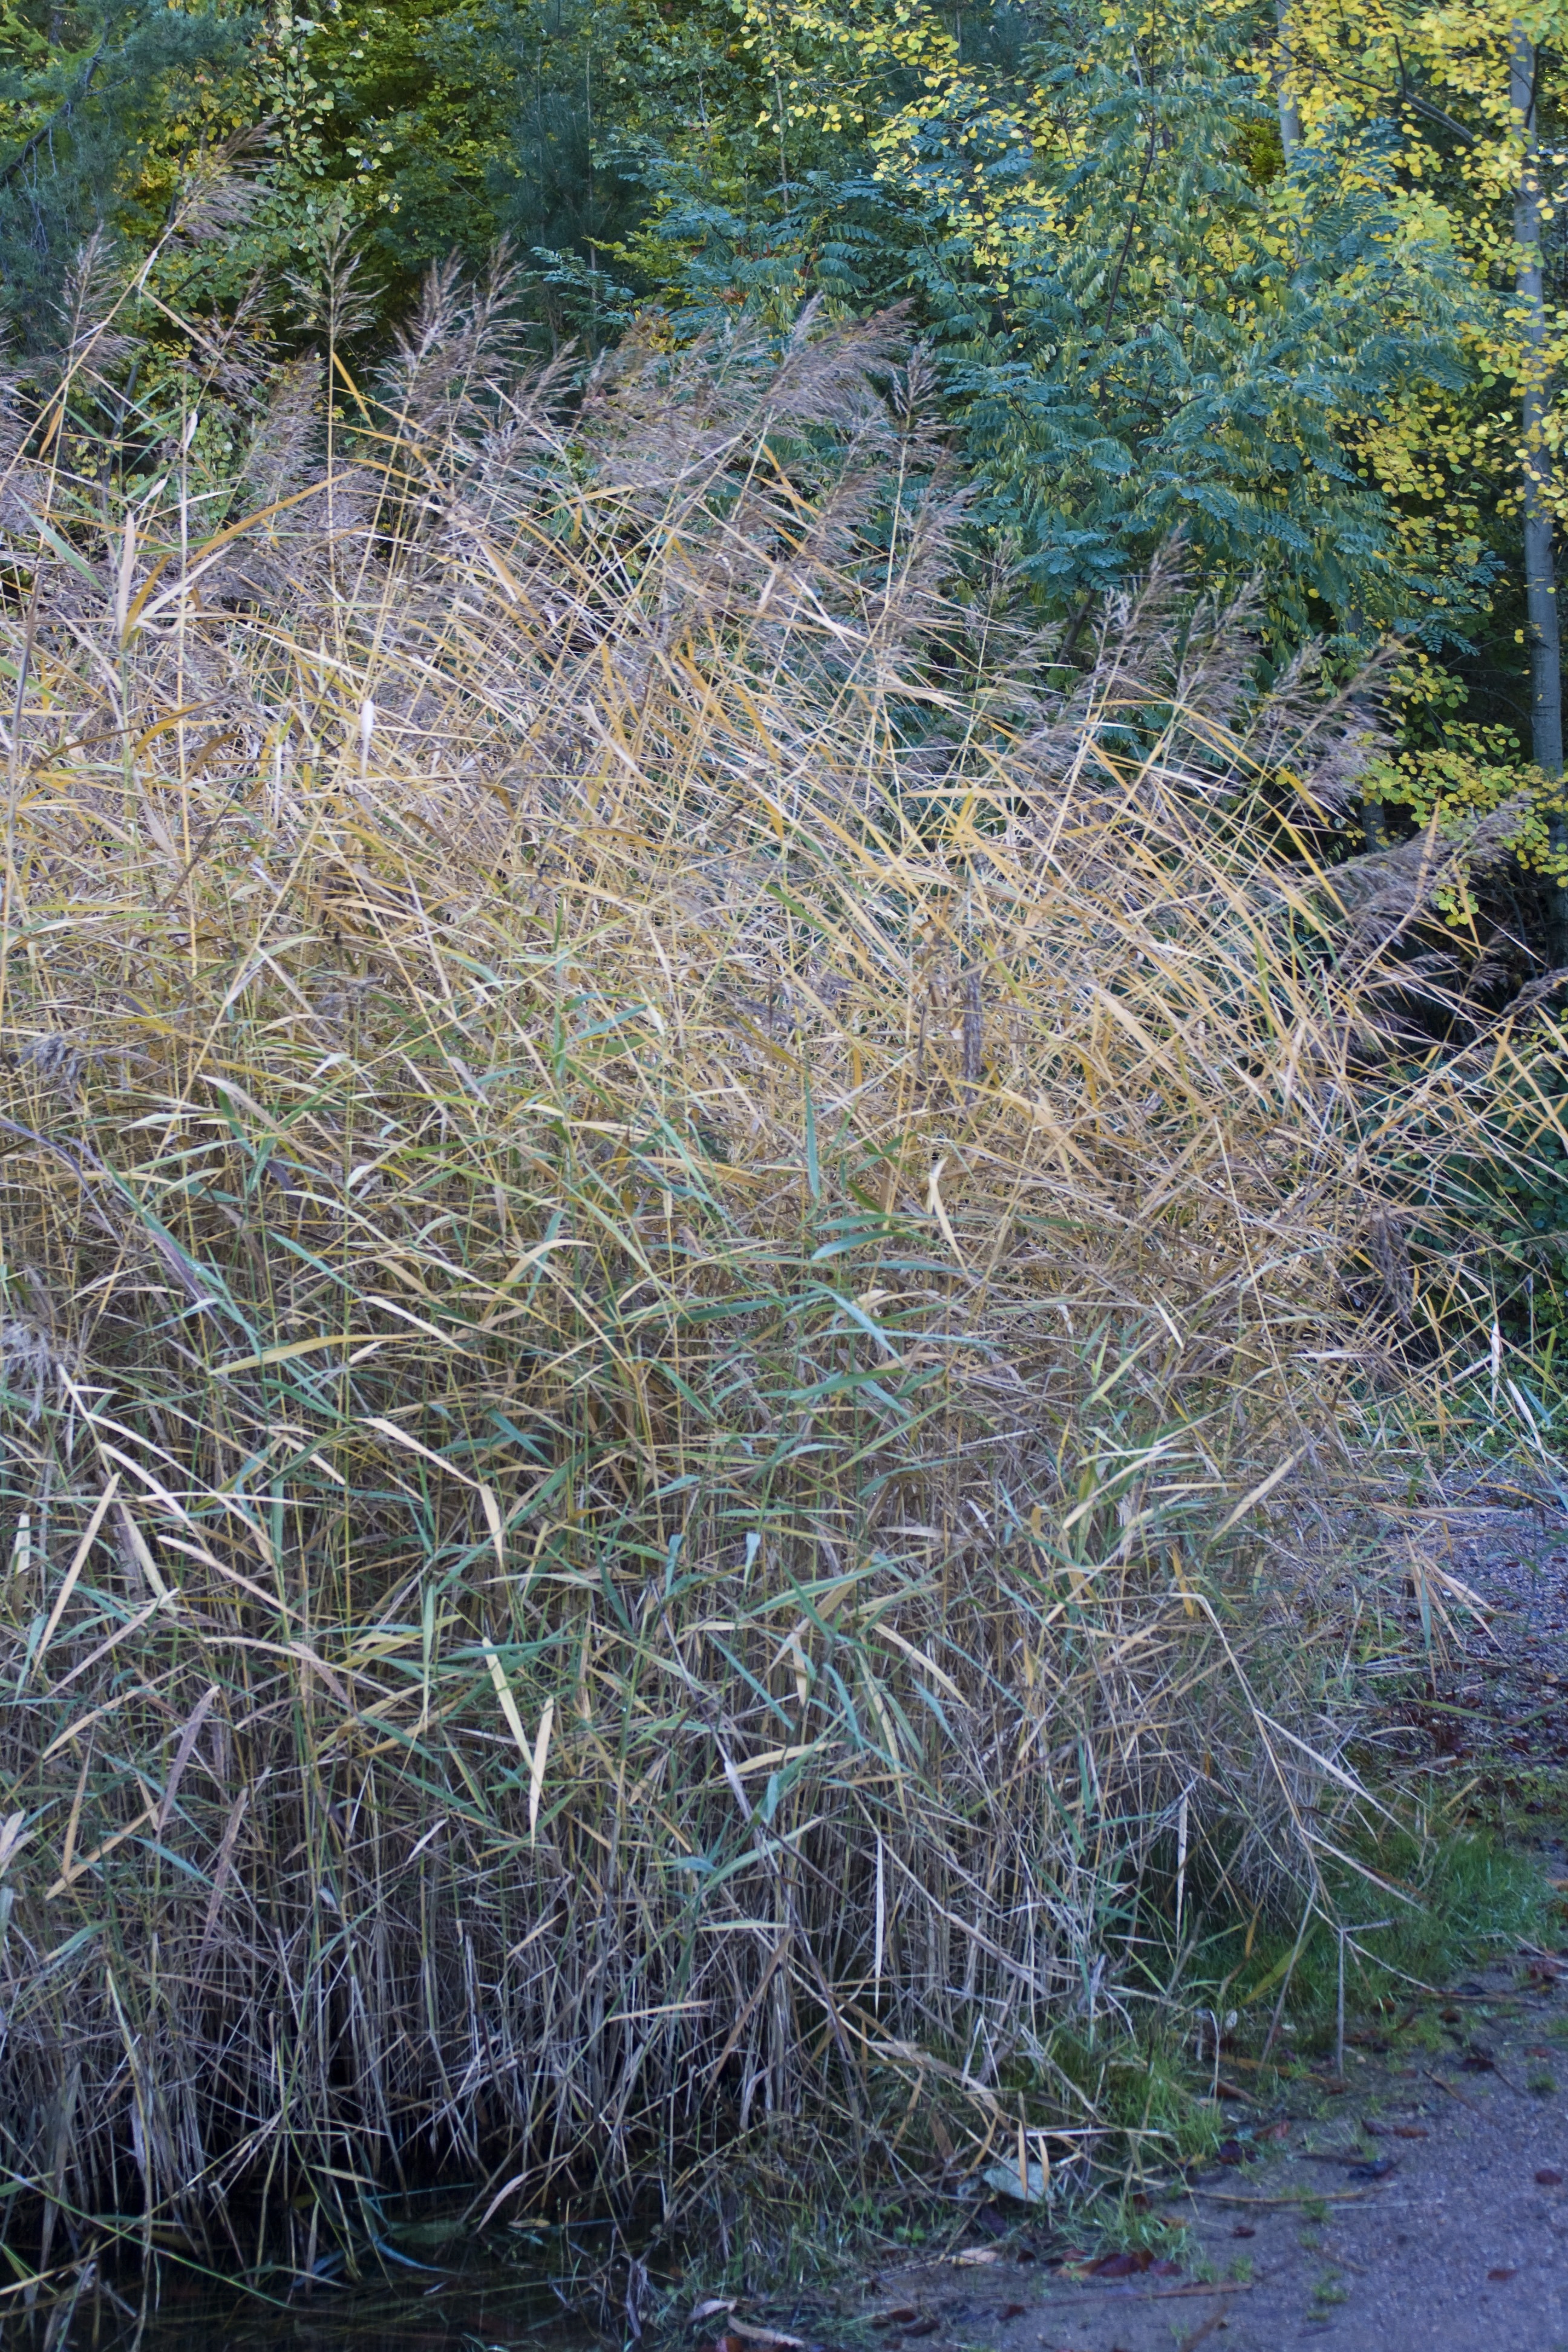
tree, grass, branch, plant, flower, frost, autumn, botany, garden, flora, emerge, shrub, wetland, woodland, ecosystem, fall leaves, golden autumn, colors of autumn, grass family, woody plant, phragmites